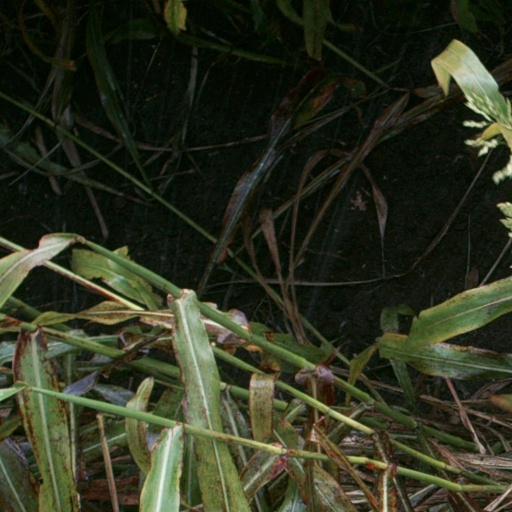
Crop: sorghum